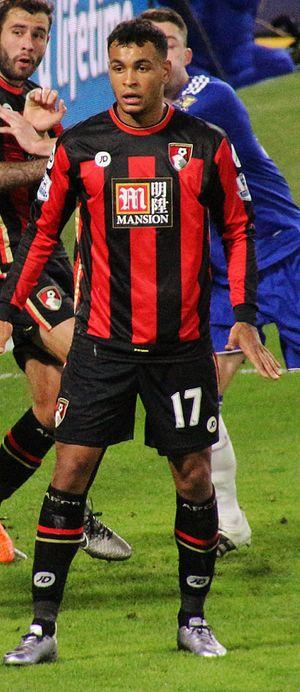
Joshua King, né le 15 janvier 1992 à Oslo, est un footballeur international norvégien qui évolue au poste d'attaquant à l'AFC Bournemouth.